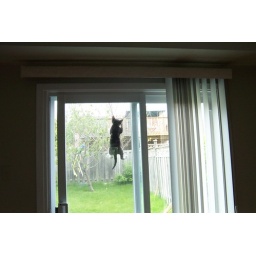
He managed to crawl in between the glass door and the screen door, and then climbed almost the entire way up the screen.